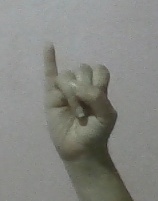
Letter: meem